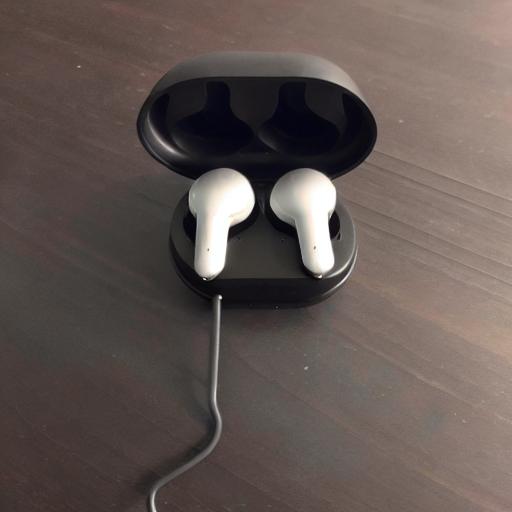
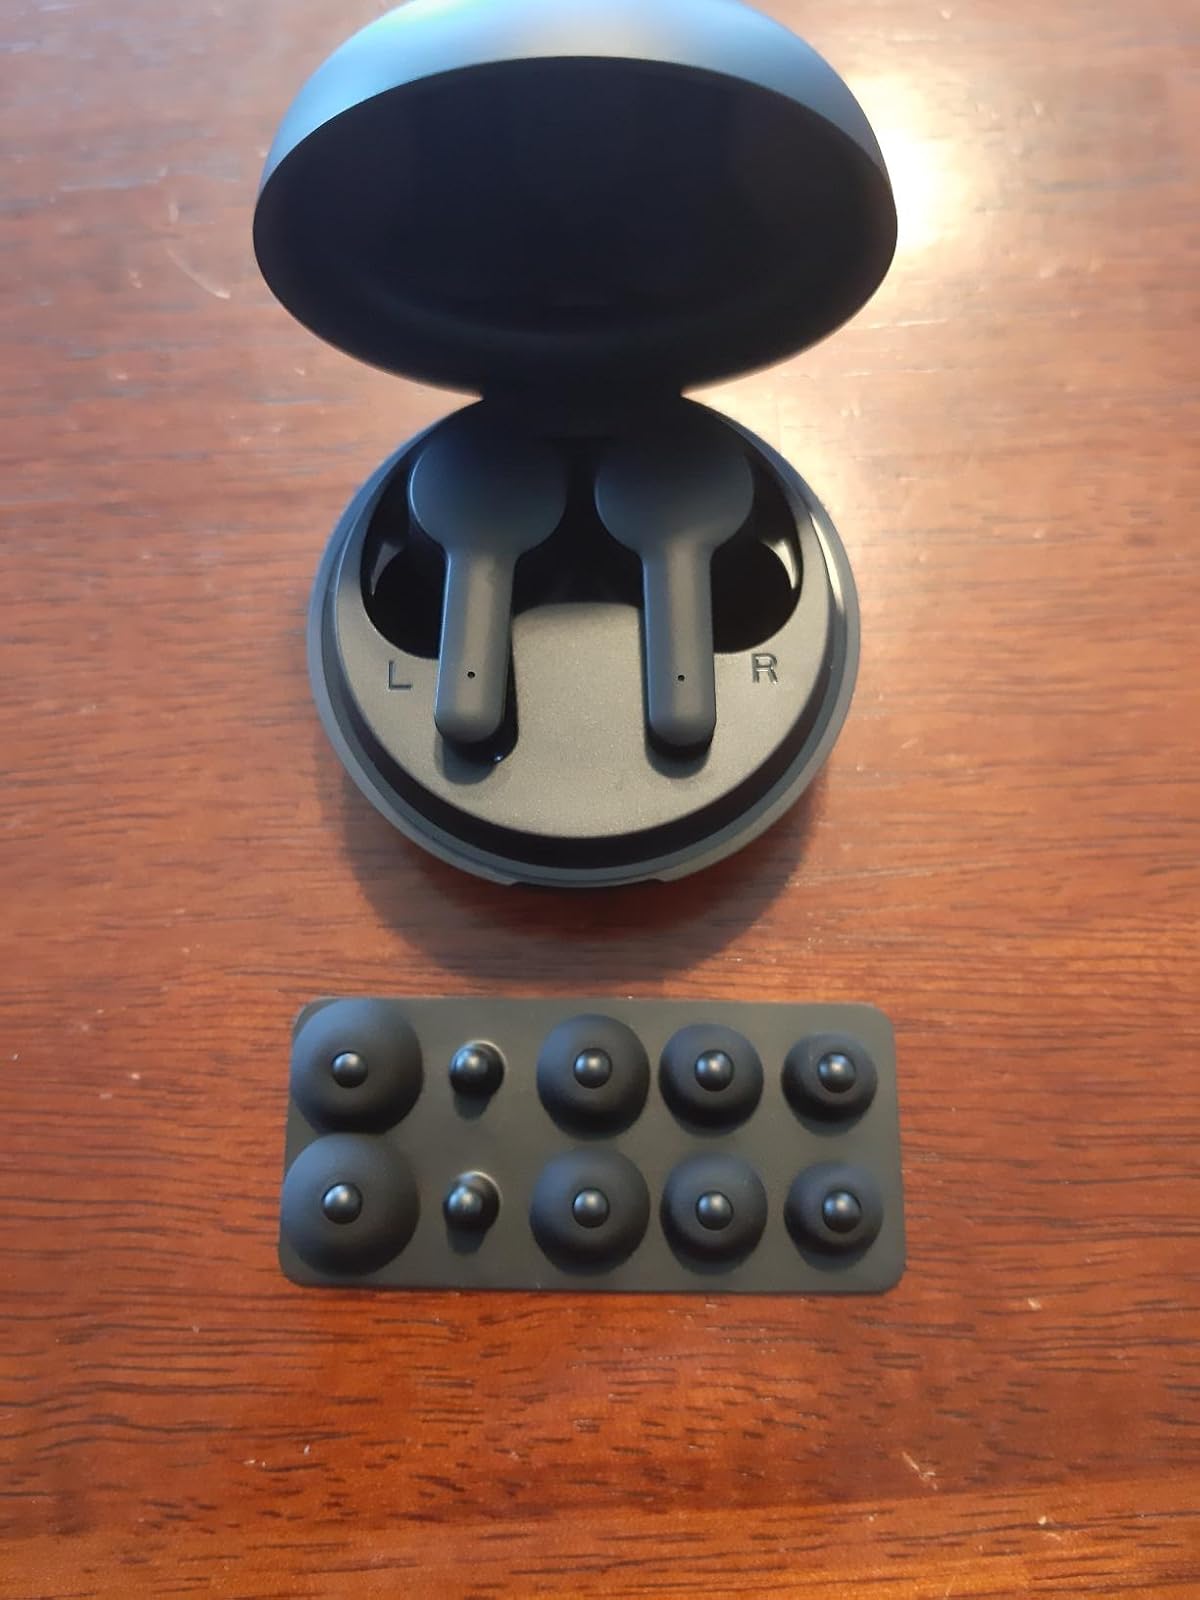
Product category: earbuds
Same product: no